Alessandro Peretti di Montalto

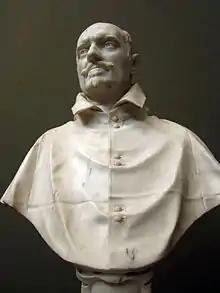
Bust of Alessandro Peretti di Montalto, sculpture by Gianlorenzo Bernini in Kunsthalle Hamburg

As a cardinal, Peretti lived an extravagant lifestyle in which he indulged his taste for music and lavish theatrical productions staged in his residence, the Cancelleria palace. He retained several musicians in his service and encouraged the art of monody or solo song.